Gluten-related disorders

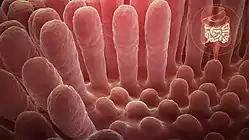
Villous atrophy of the small intestine

CD is not only a gastrointestinal disease. It may involve several organs and cause an extensive variety of non-gastrointestinal symptoms. Most importantly, it may often be completely asymptomatic. Added difficulties for diagnosis are the fact that serological markers (anti-tissue transglutaminase [TG2]) are not always present and many people may have minor mucosal lesions, without atrophy of the intestinal villi. Diagnosis of CD should be based on a combination of person's familial history, genetics (i.e. presence of HLA DQ2/DQ8) serology and intestinal histology.